John Forbes-Robertson (actor)

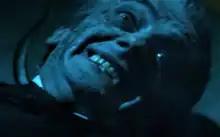
Forbes-Robertson in "The Legend of the 7 Golden Vampires"

John Forbes-Robertson (10 May 1928 – 14 May 2008) was a British actor best known for being the only actor other than Christopher Lee to play Count Dracula for Hammer Film Productions.